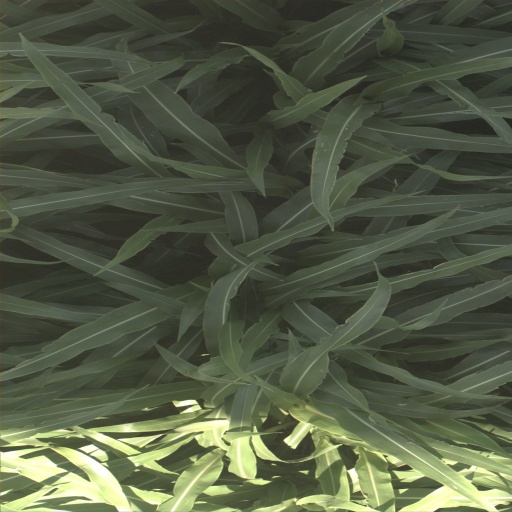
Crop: sorghum